Hillman Avenger

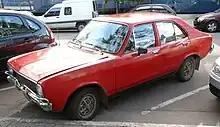
Argentinian Dodge 1500 (early model)

Chrysler Corporation had repeatedly announced it would enter the North American small car market in the early 1970s to compete with Chevrolet Vega, Ford Pinto and AMC Gremlin, by developing and manufacturing its own domestic small car, known as its "Project R-429" — subsequently delaying the project again and again.